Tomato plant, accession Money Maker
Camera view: vertical (180 deg); turntable rotation: 0 degrees
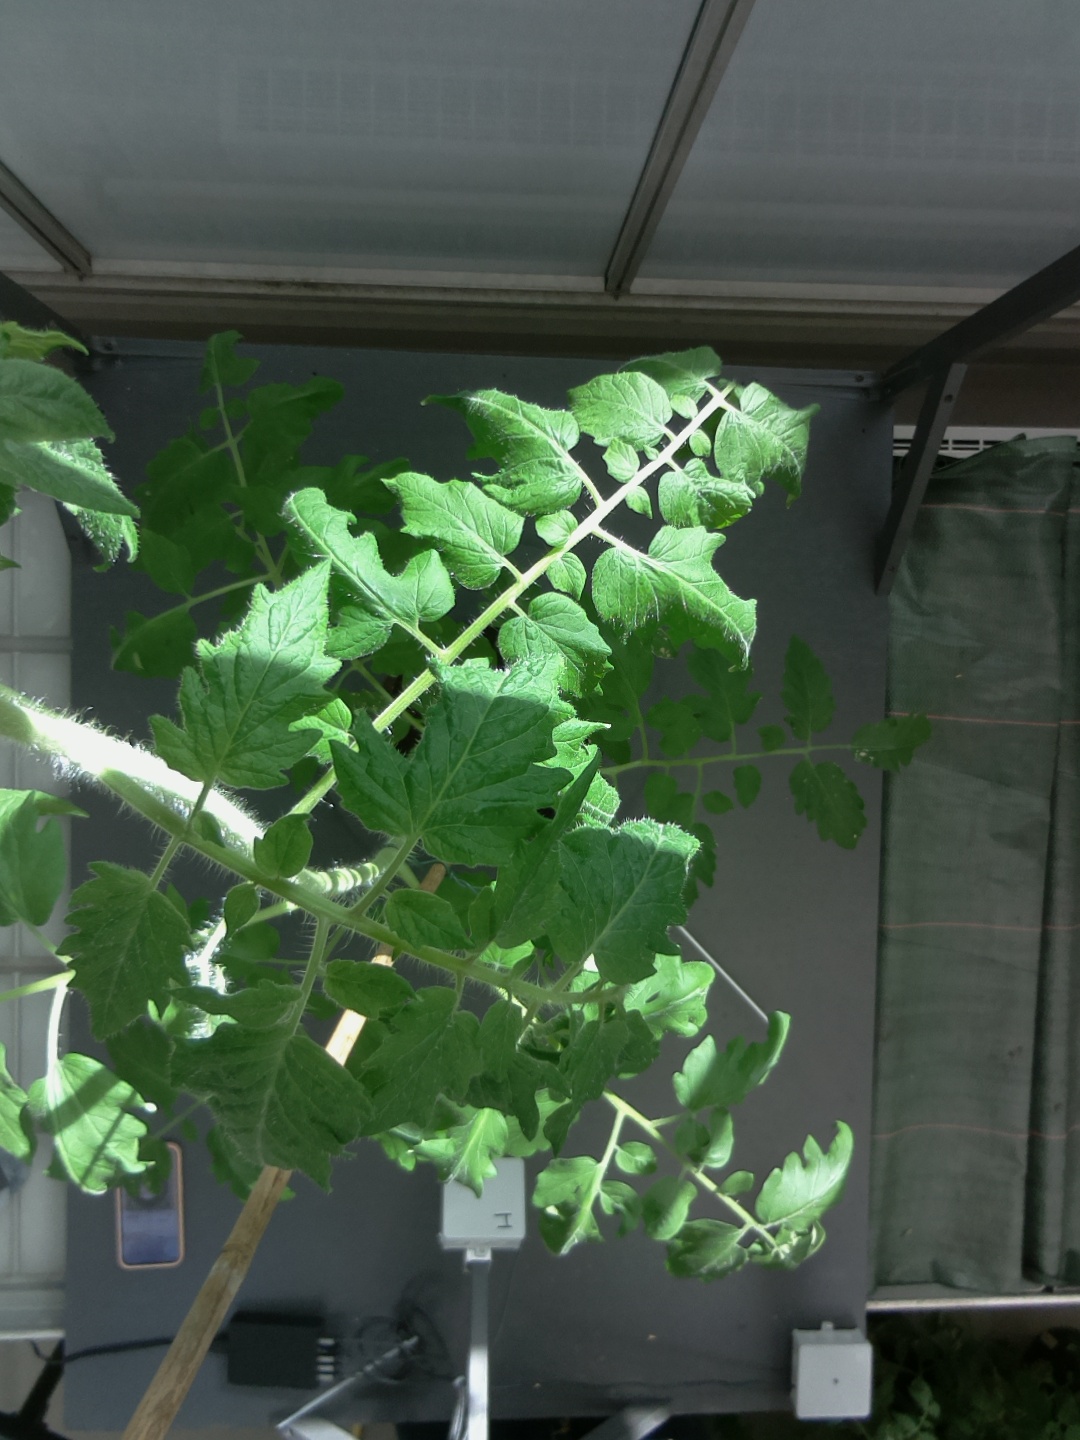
BBCH growth stage 60: First flowers open